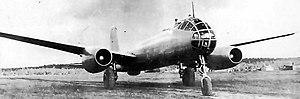
L'OKB-1 EF 140 était un avion prototype développé en Union soviétique par des ingénieurs allemands qui avaient été capturés à la fin de la Seconde Guerre mondiale.